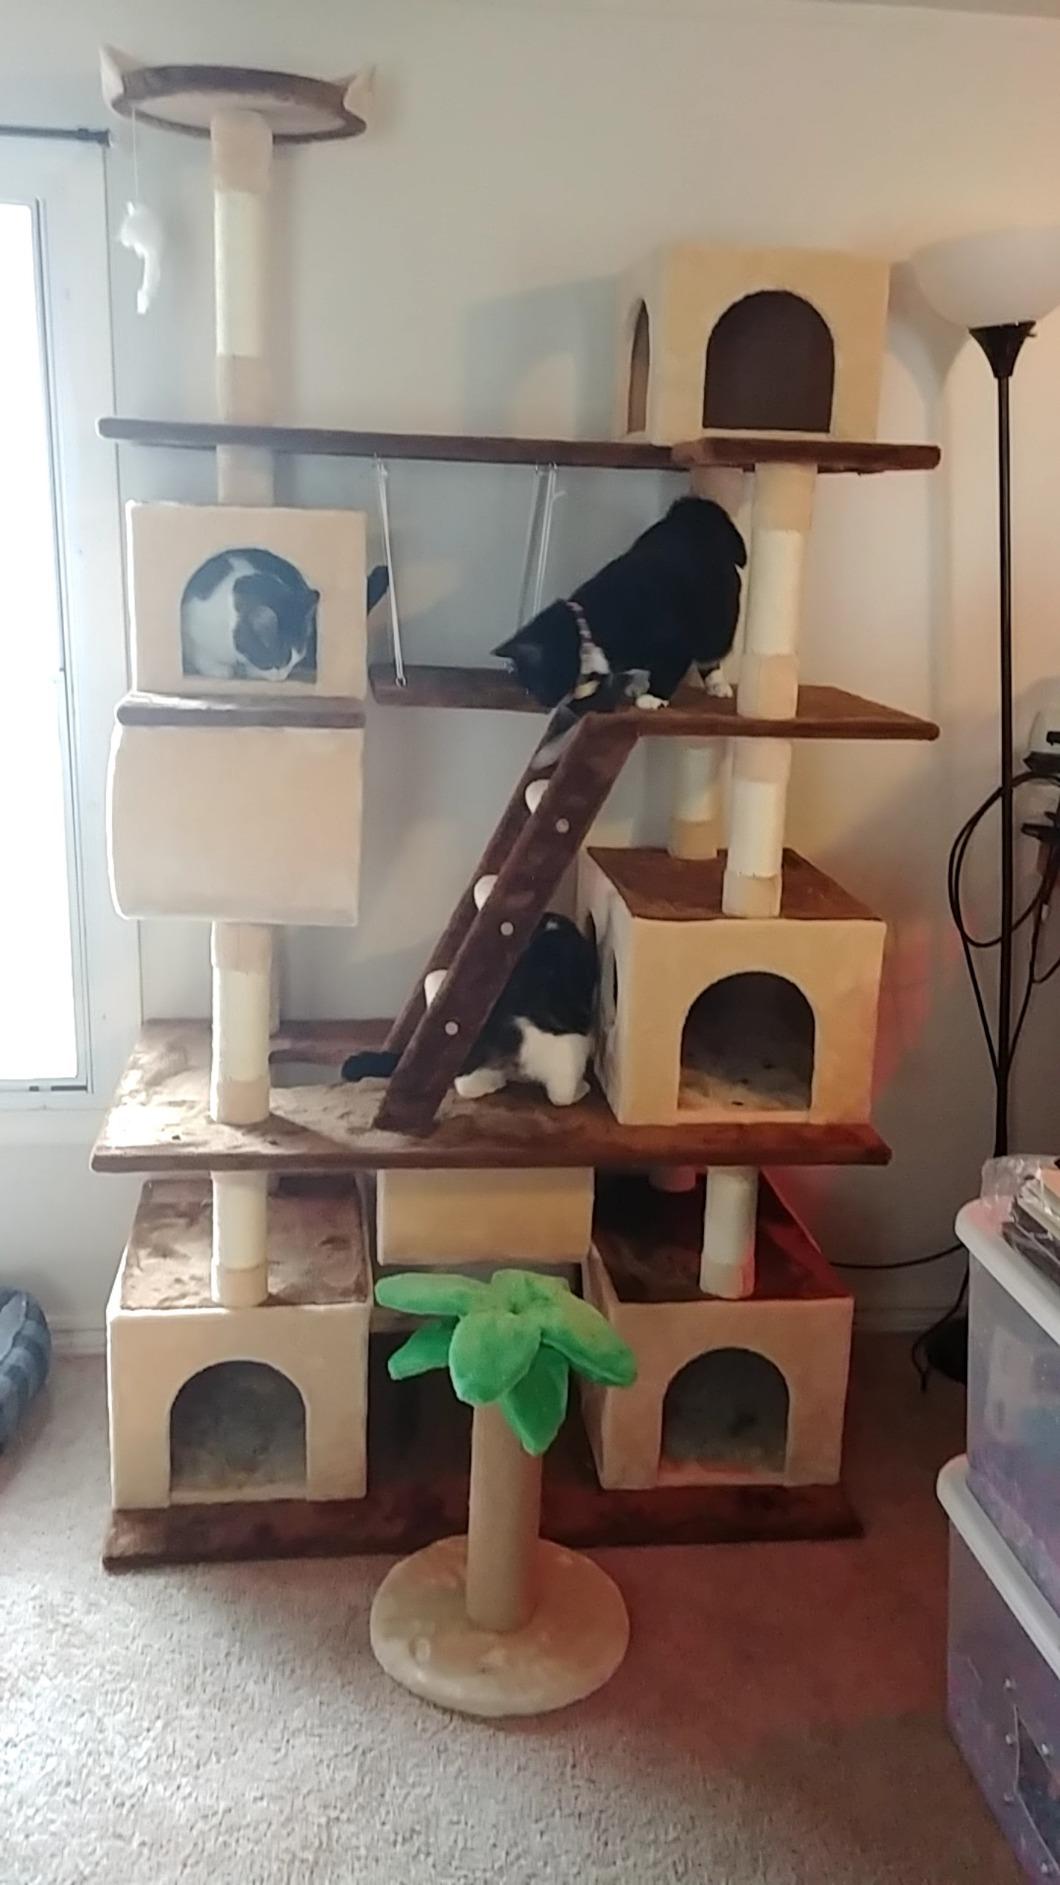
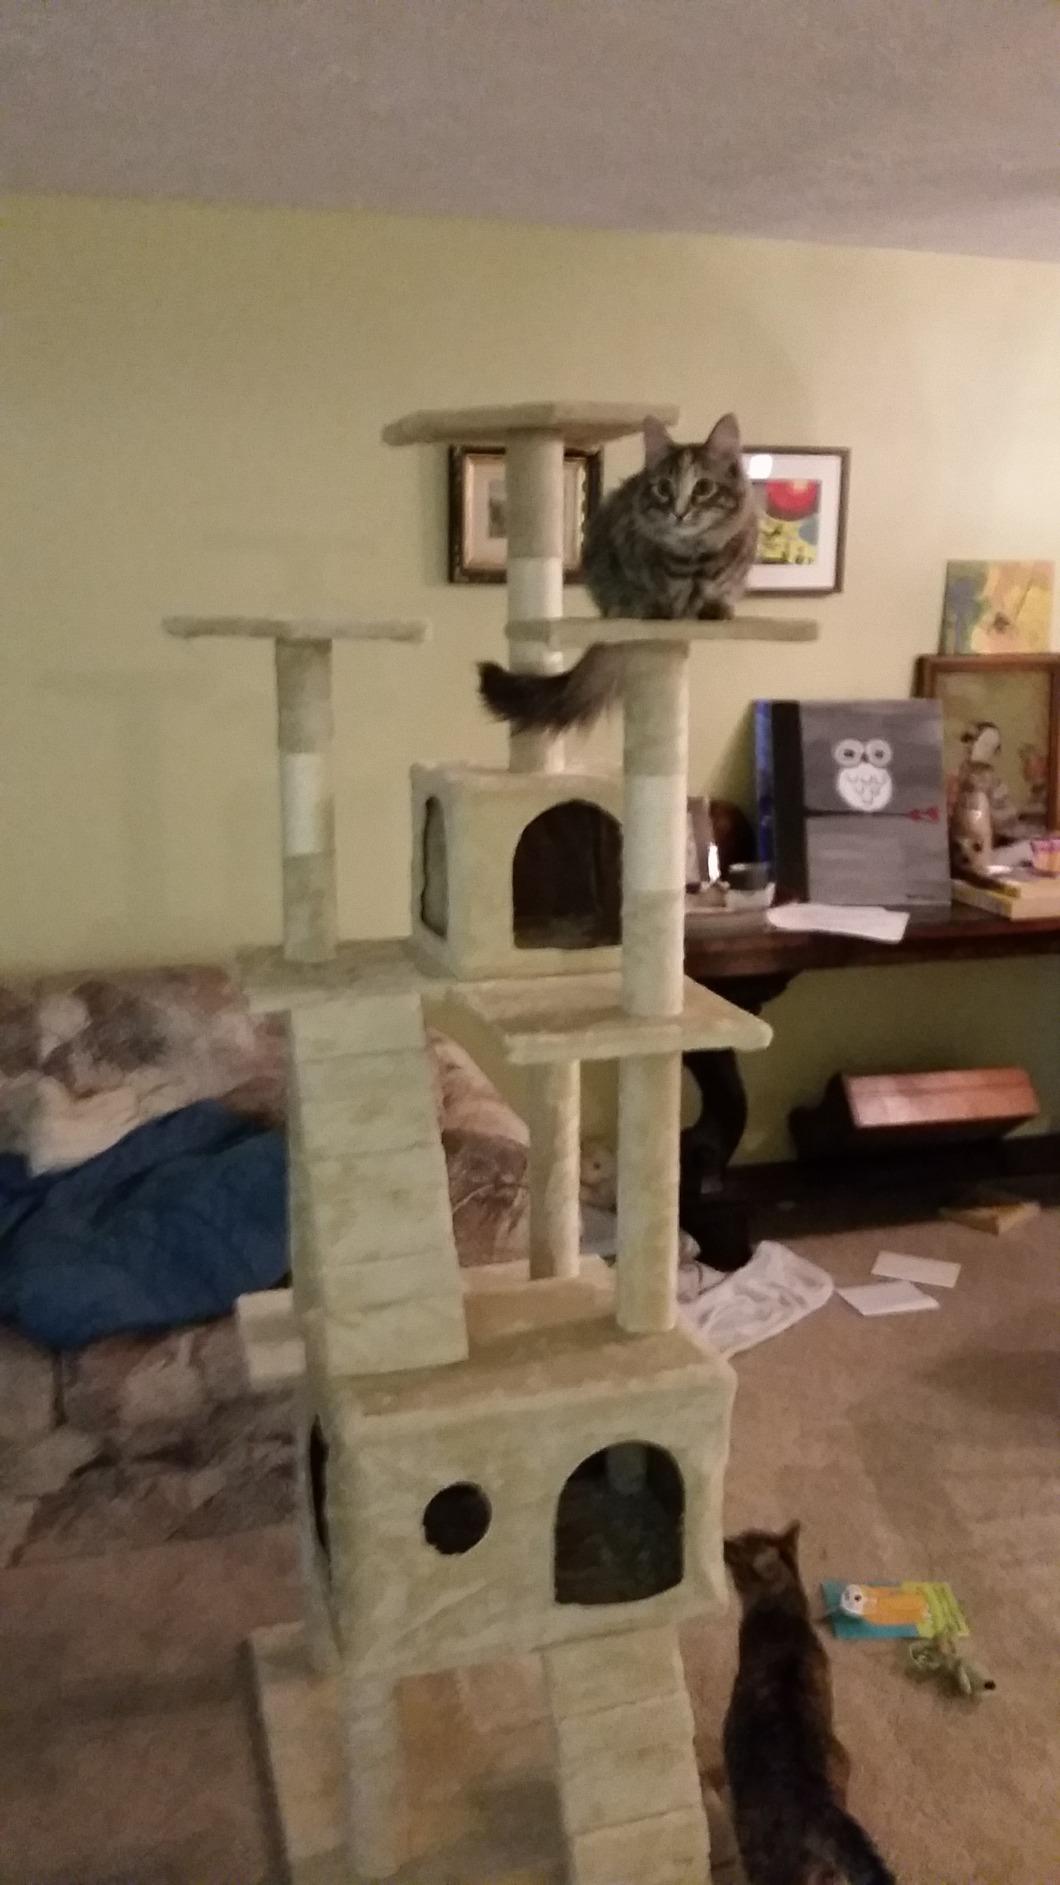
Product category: items_cat tree
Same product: no